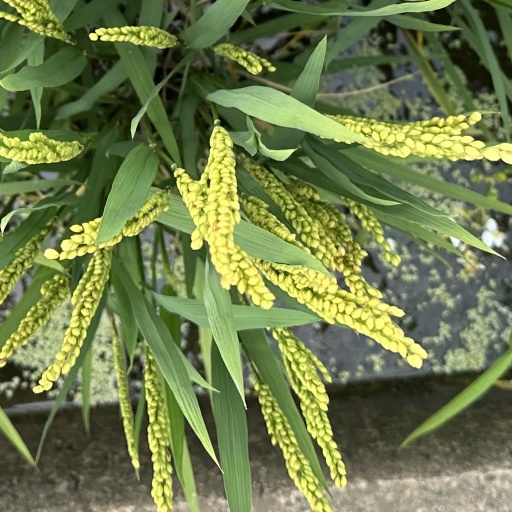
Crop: rice